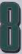
Number: 8